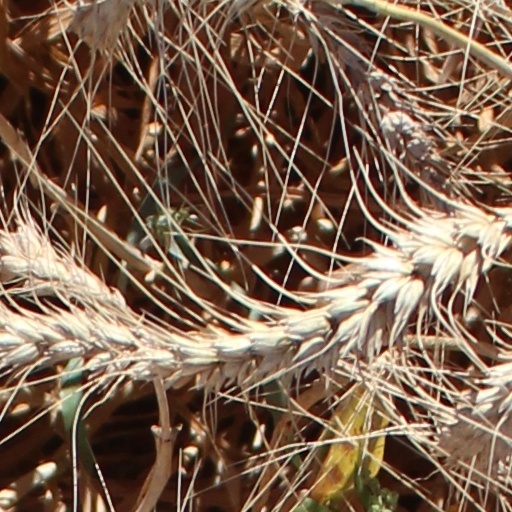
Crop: wheat